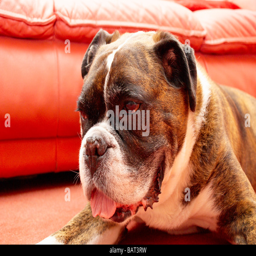
boxer dog sat on the floor in front of a red leather sofa